Archaic Greek sculpture

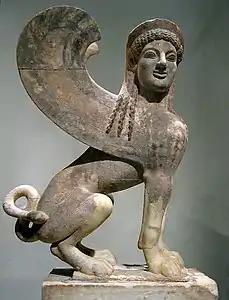
Sphinx, c. 530 BC, Attica

The Greece of the Archaic period was experiencing a rapid recovery after the hiatus of the Dark Ages and the first cultural renaissance of the 8th century BC. A new form of government was developed, structured in the city-state, the polis, the economy was strengthened and a movement of wide colonial expansion began, increasing trade with peoples of a vast region bordering the Mediterranean and the Black Sea, creating a feeling of unity and cultural strength that disseminated the Hellenic culture throughout that territory, a culture that fraternized in and was consecrated in the Panhellenic Games, held in the metropolis. Literature experienced a resurgence and found its first great exponents in Hesiod and Homer, and philosophy researched new ways to understand the world and man under a rationalist viewpoint, in which supernatural explanations for the phenomena of nature were abandoned in search of more scientific causes.